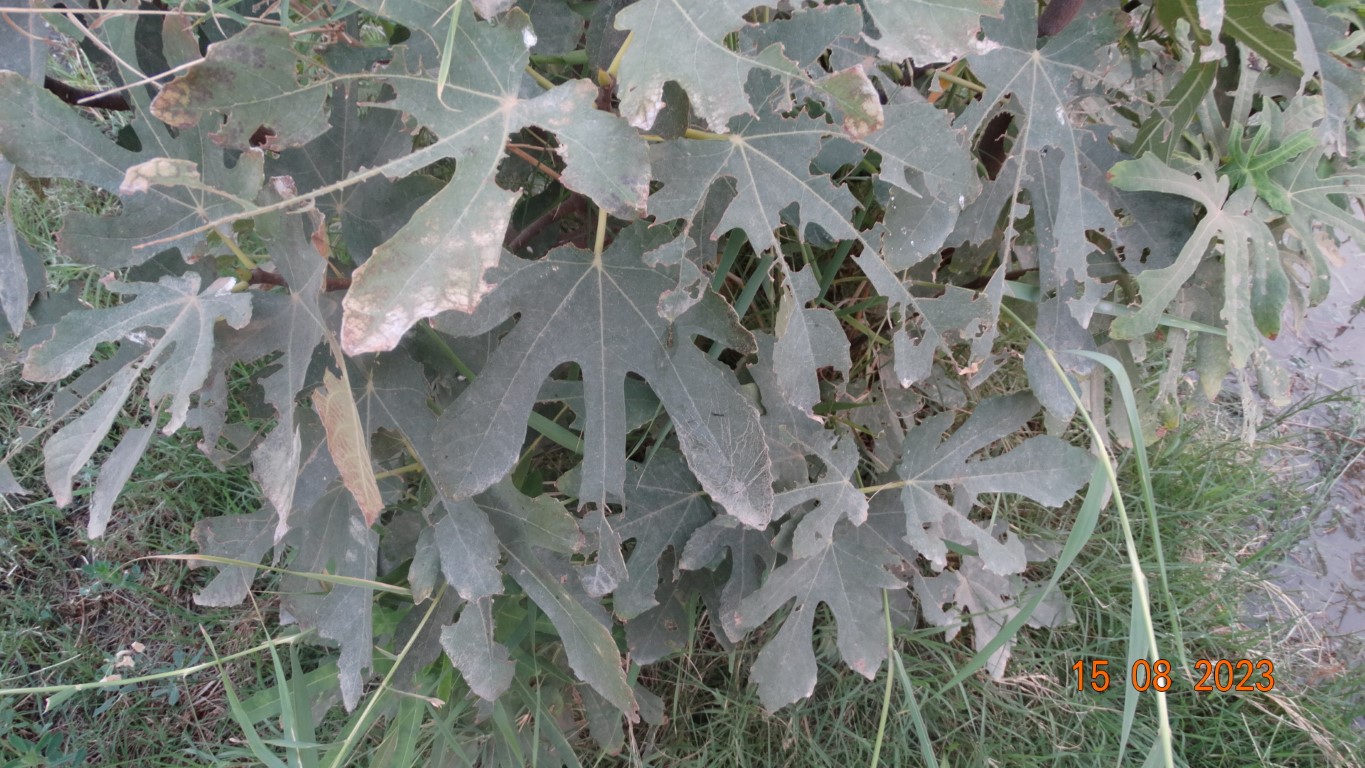
Label: infected